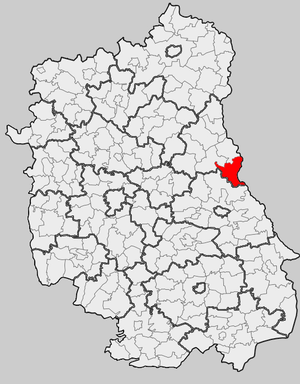
Wola Uhruska est une gmina rurale du powiat de Włodawa, dans la Voïvodie de Lublin, dans l'est de la Pologne, à la frontière avec l'Ukraine.